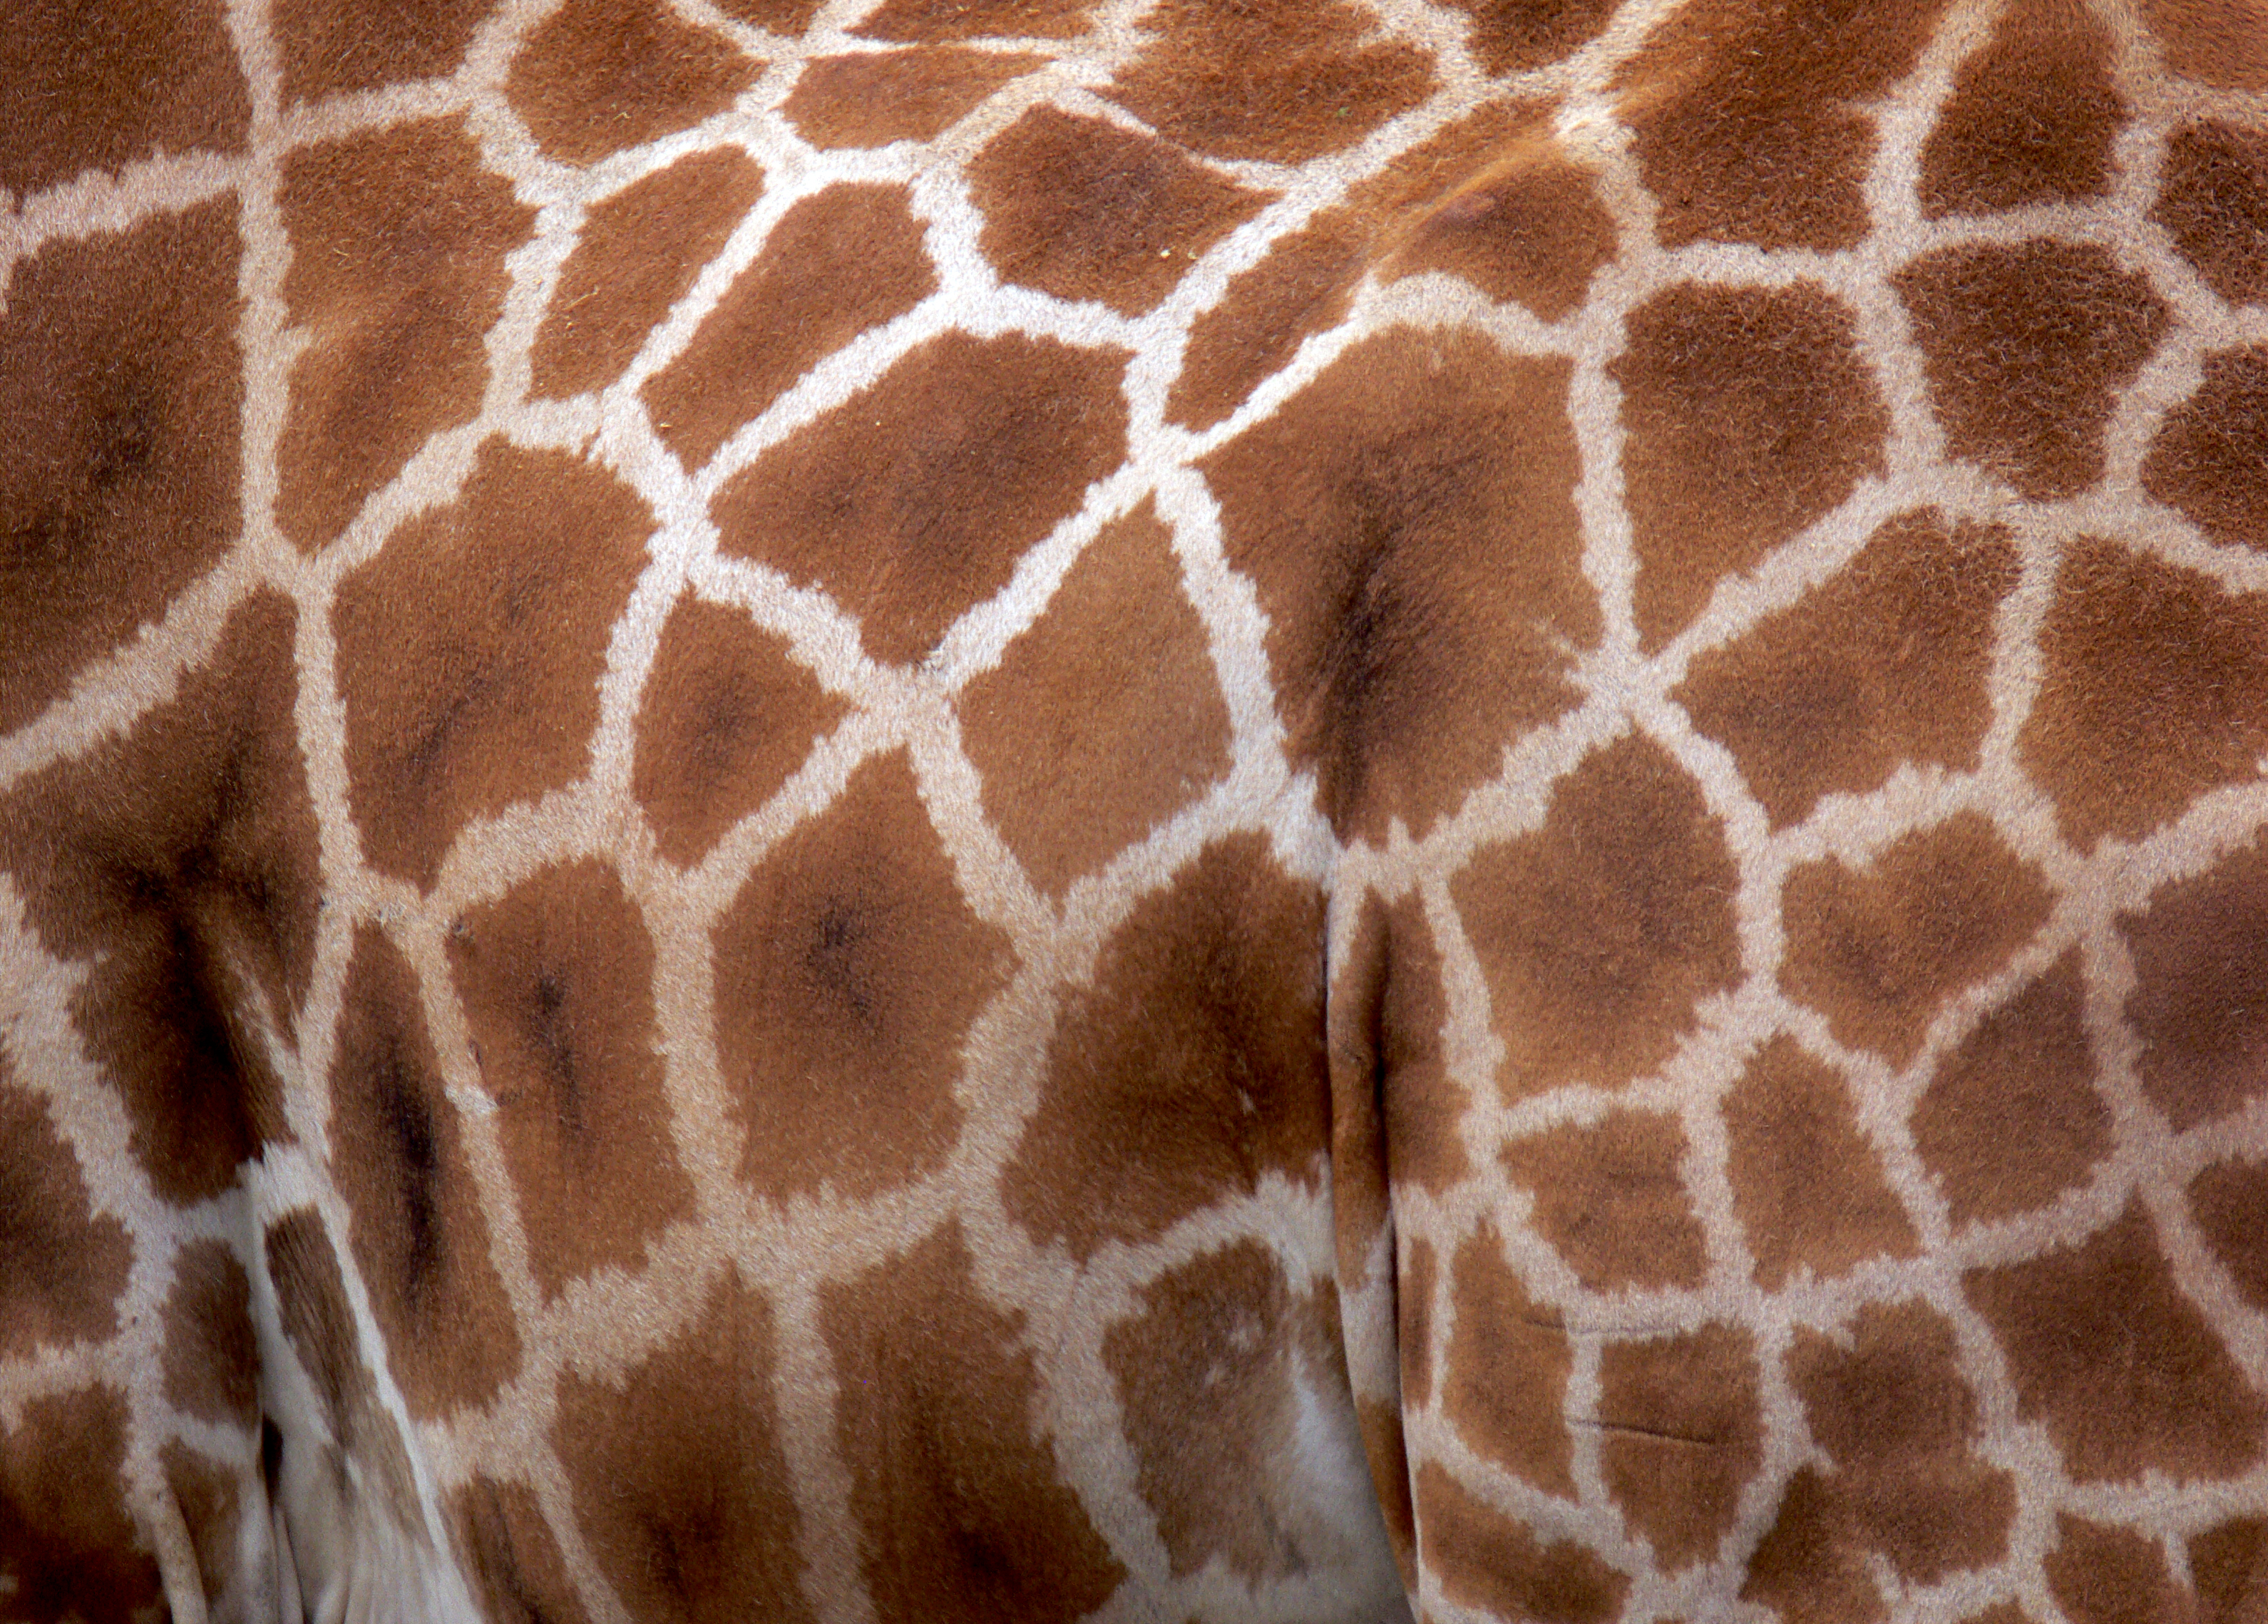
zoo, mammal, fauna, close up, giraffe, vertebrate, christchurch, giraffes, oranapark, wildlifeparks, giraffidae